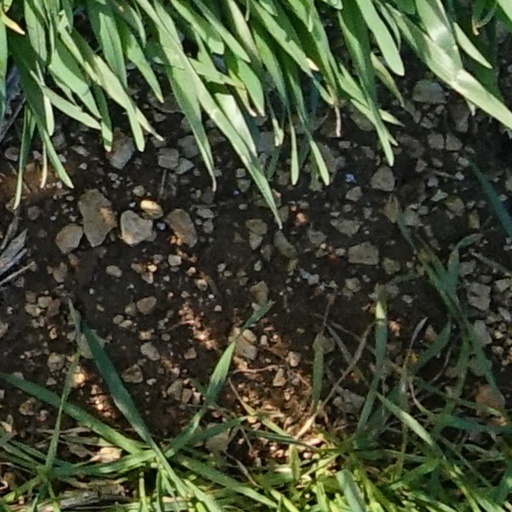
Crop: wheat